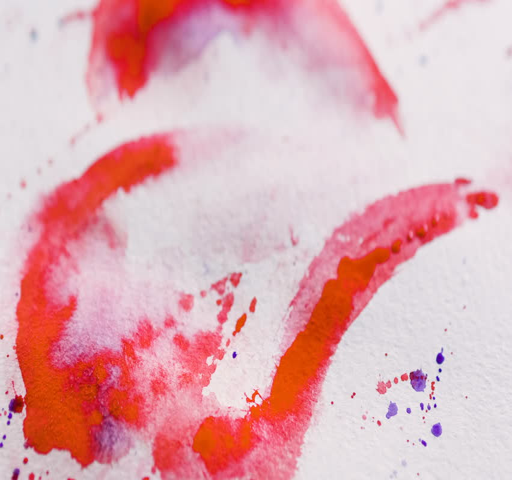
close - up shot of the female artist 's hands painting a red heart in watercolors using a paintbrush in the art studio .